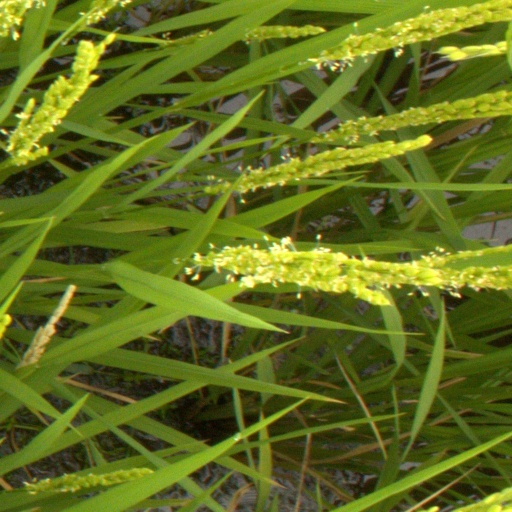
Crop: rice